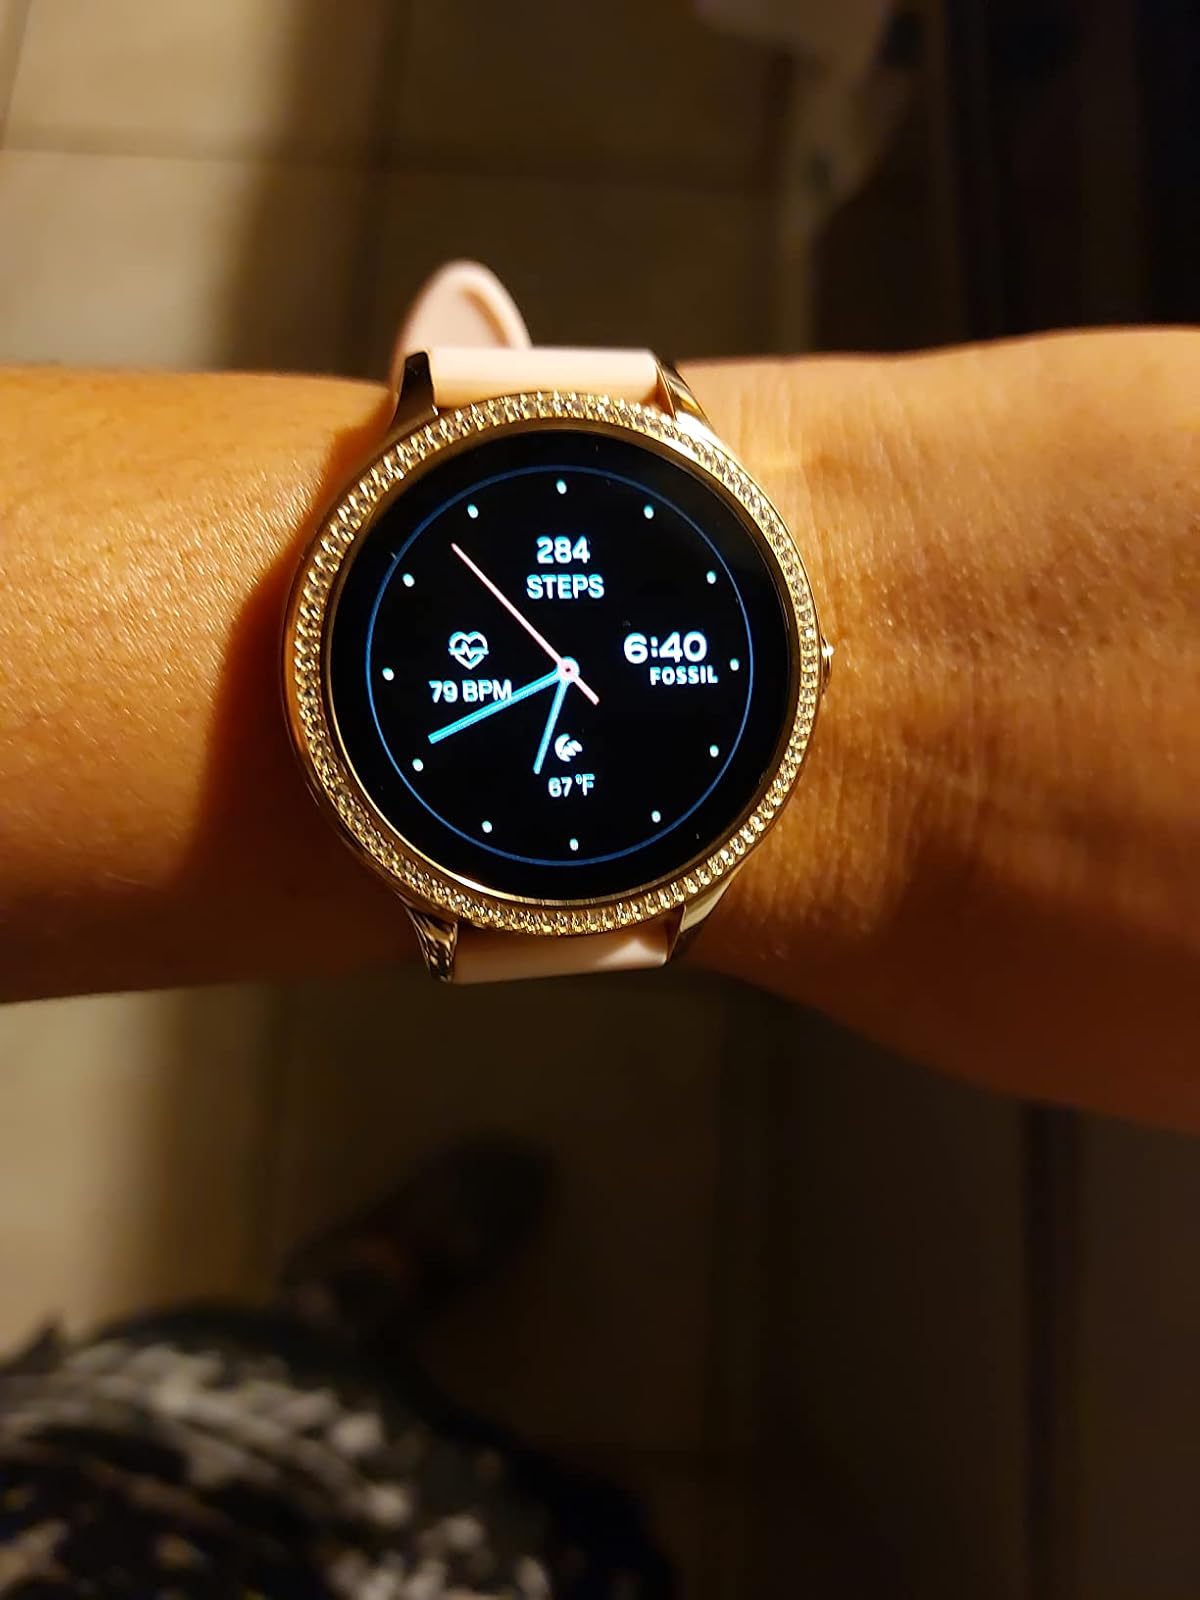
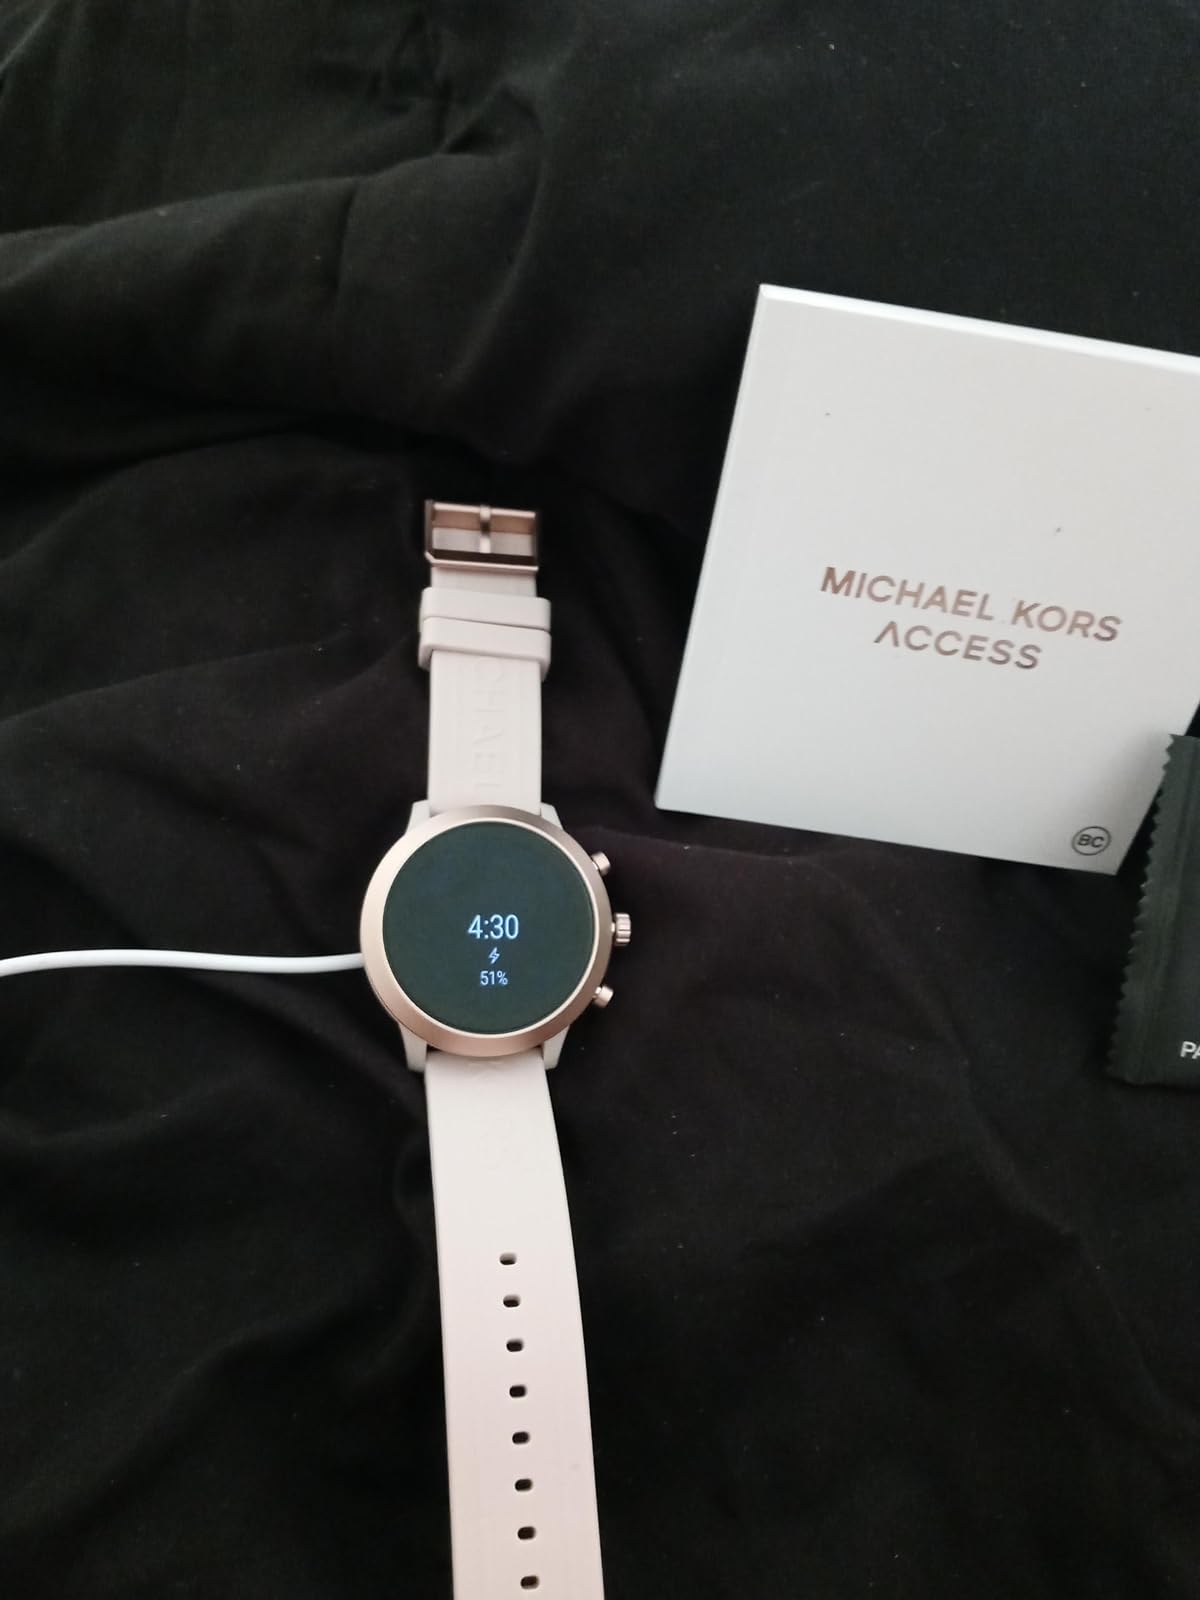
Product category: smartwatch
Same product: no